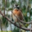
Label: bird